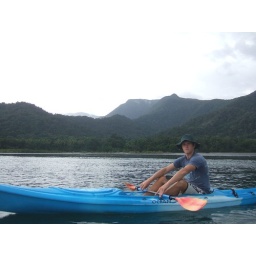
me- in the kyak- on day one- in the rain. luckily i had good old green hat to keep me dry!!